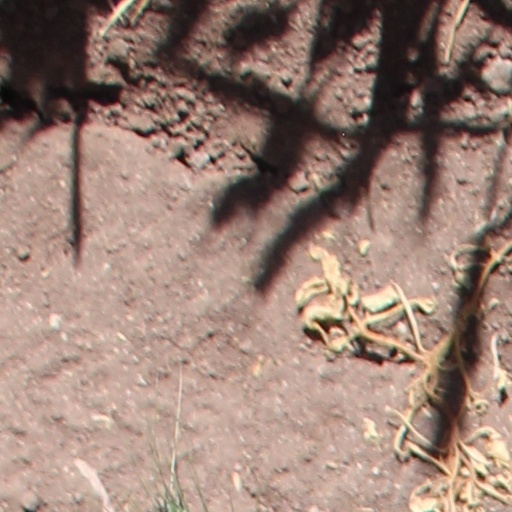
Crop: wheat